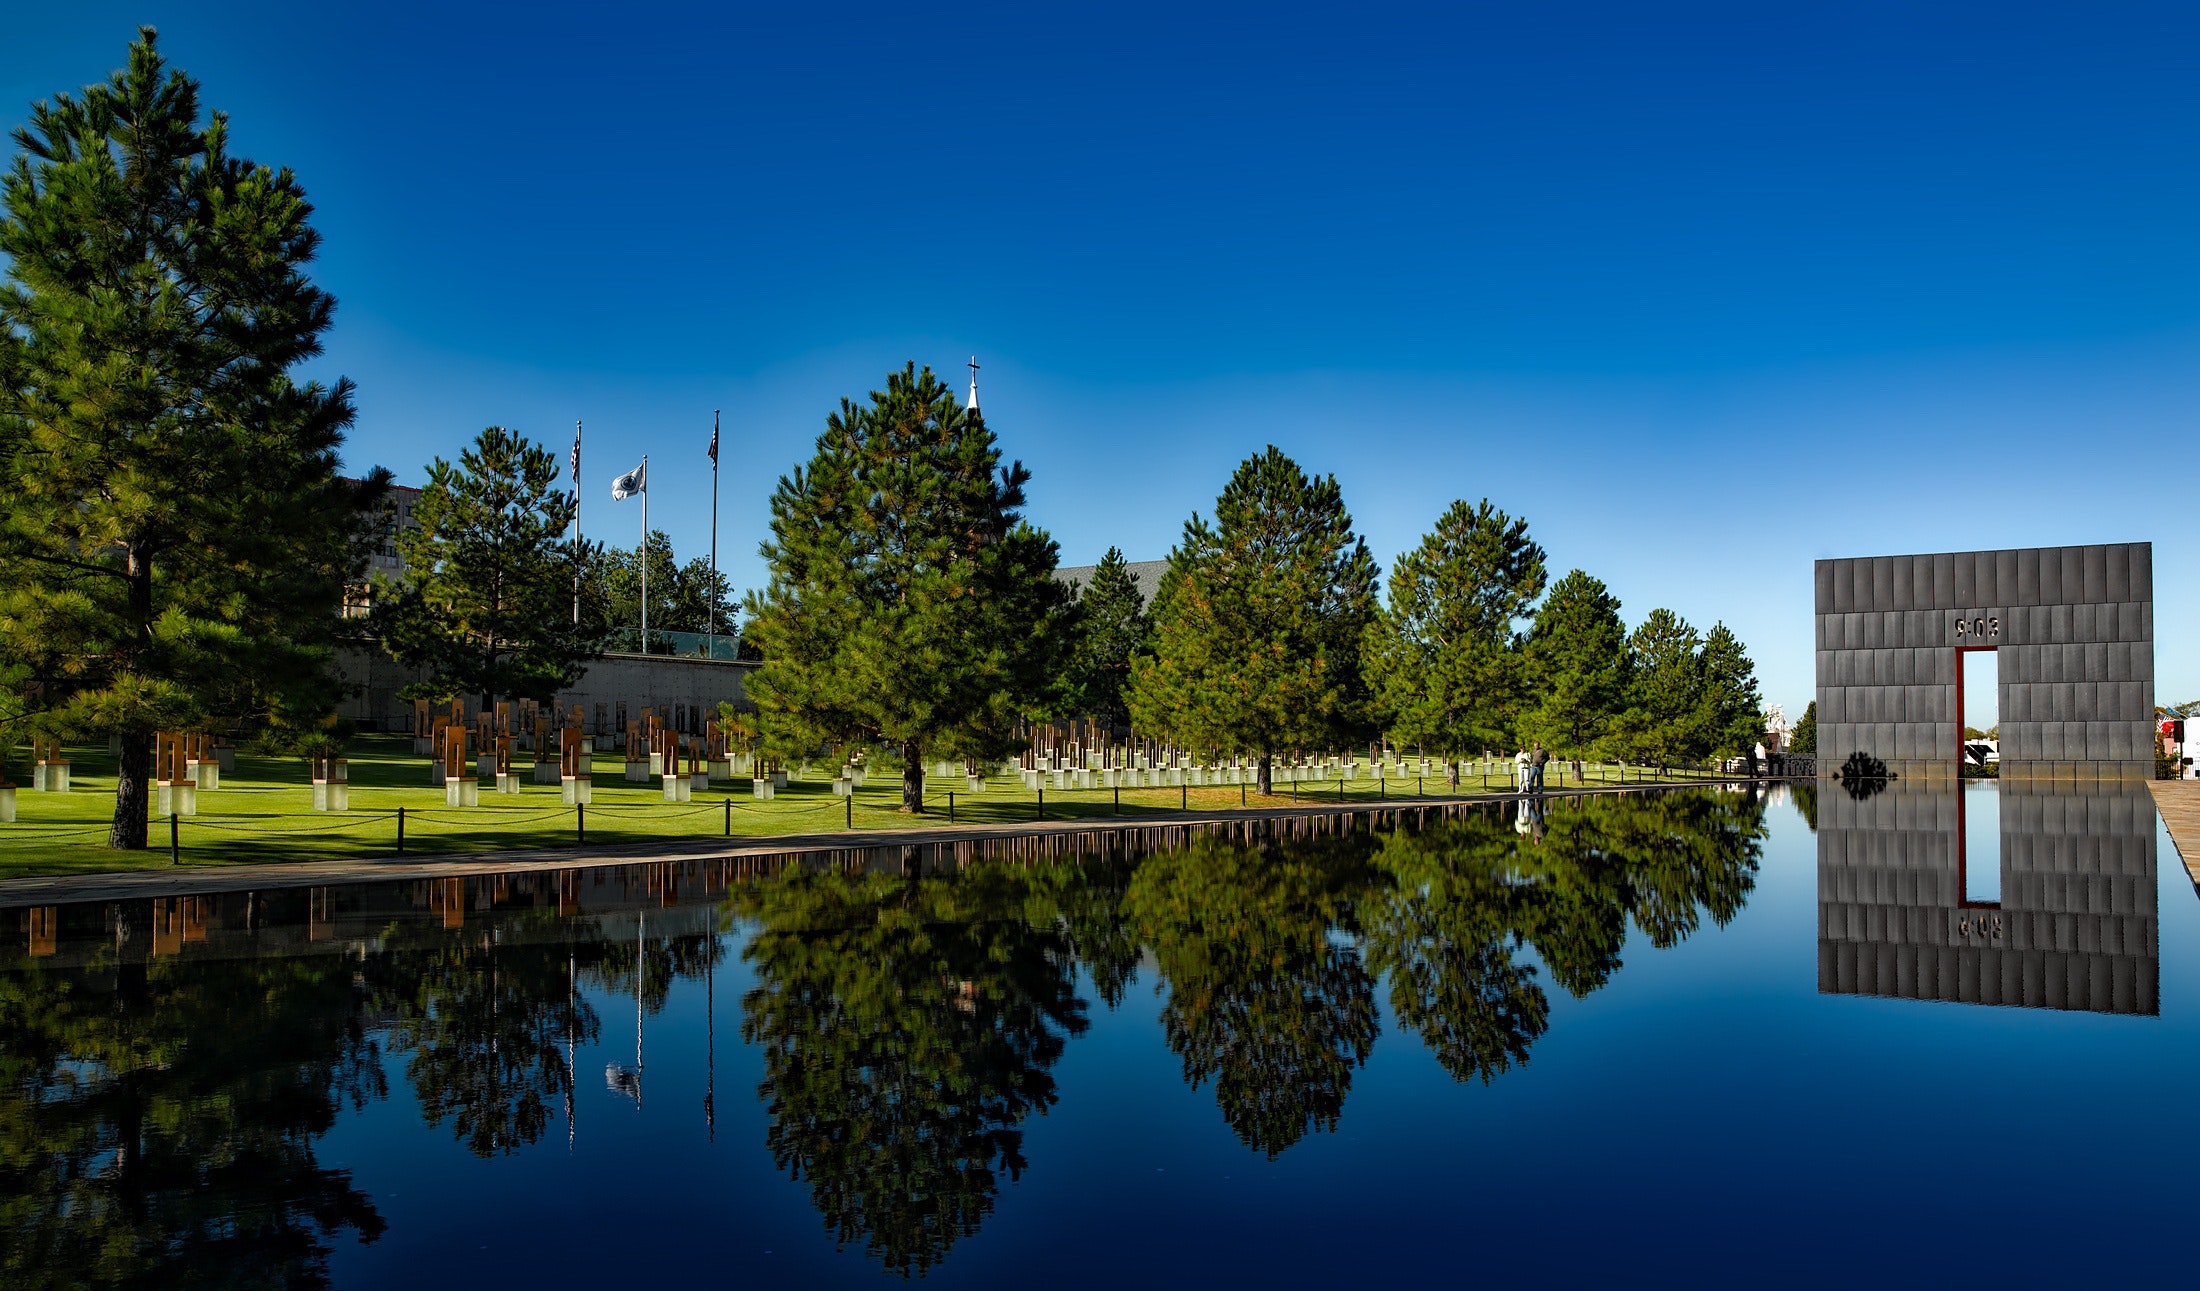
reflection, water, nature, sky, architecture, reflecting pool, natural landscape, tree, lake, waterway, house, estate, river, pond, bank, building, cloud, home, landscape, real estate, reservoir, plant, city, symmetry, evening